Isabella Dageago

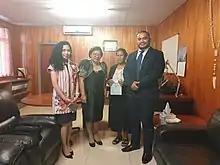
Dagaego (second from right) with the Philippine ambassador (second from left)

In the 2019 Nauruan parliamentary election, Dageago was elected as one of two Members of Parliament for Yaren District, alongside incumbent Charmaine Scotty; she unseated former Minister of Foreign Affairs Kieren Keke. Dageago ran as an independent. Dageago and Scotty were the only female MPs elected.